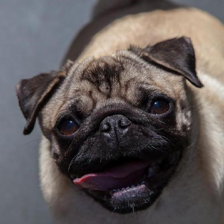
Label: animals